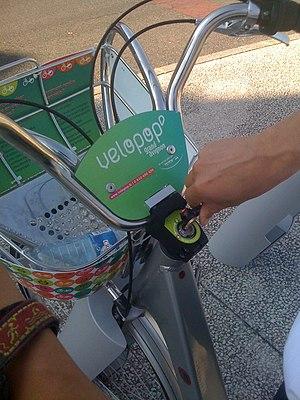
La clef délivrée par la boîte à clefs permet de débloquer le vélo en station et de le sécuriser hors station.
Avignon est une ville du sud de la France, située au confluent du Rhône et de la Durance. C'est la ville où siège le conseil du Grand Avignon. Avignon est le chef-lieu de l'arrondissement d'Avignon et du département de Vaucluse. Ses habitants s'appellent les Avignonnais.